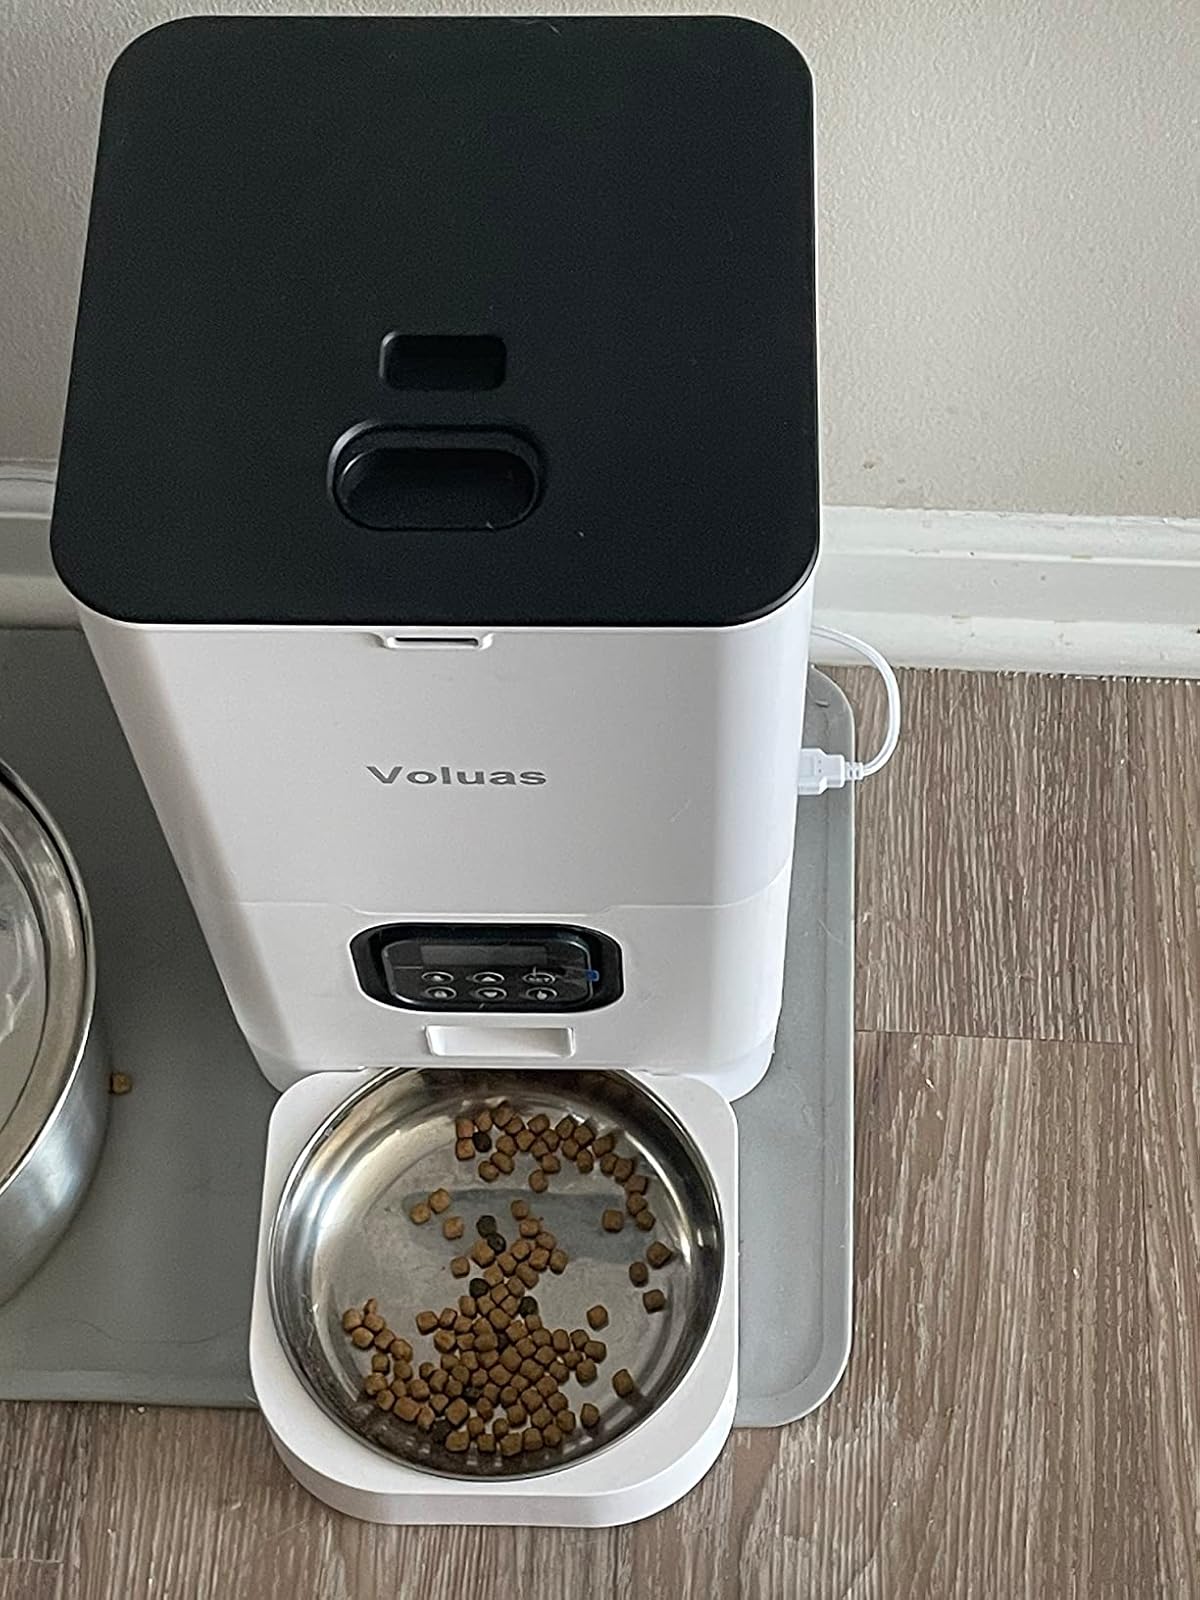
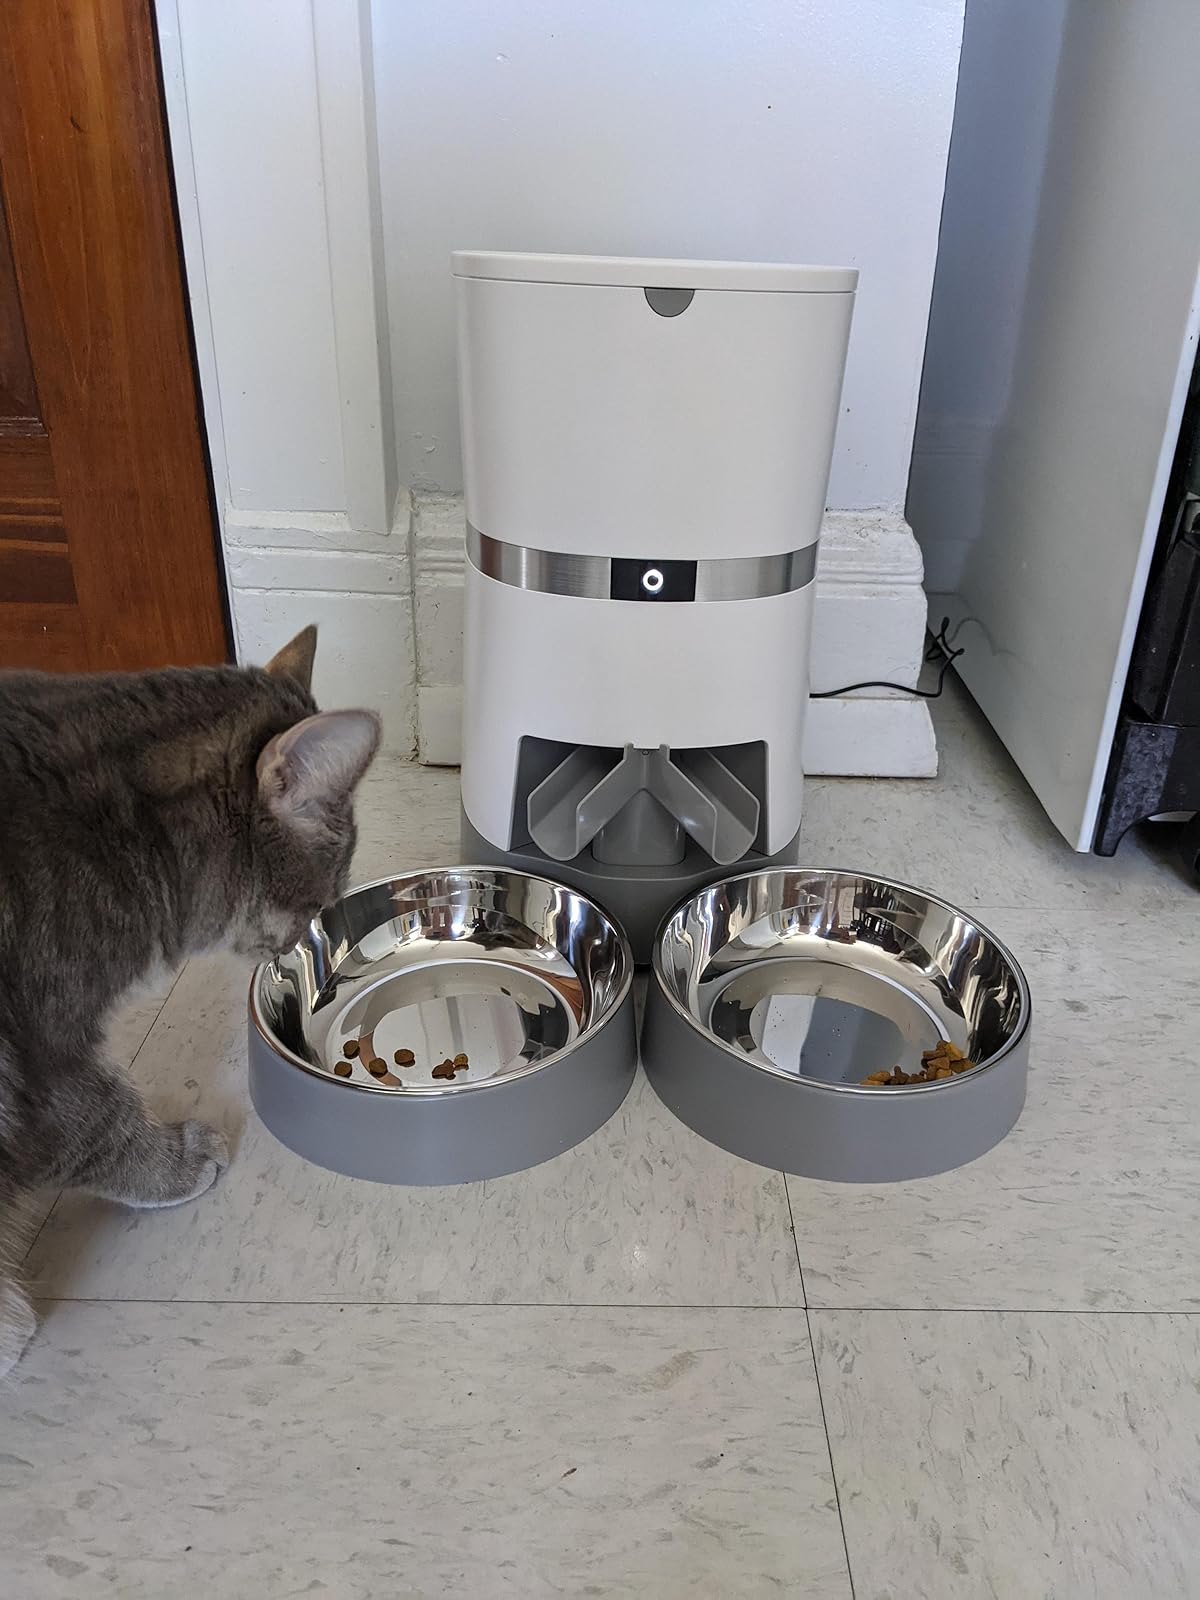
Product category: items_feeder
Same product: no